Albert David Hager

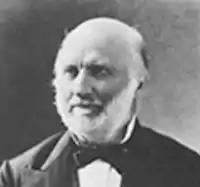
Albert David Hager

Albert David Hager (November 1, 1817 – July 29, 1888) was an American geologist, librarian and historian.